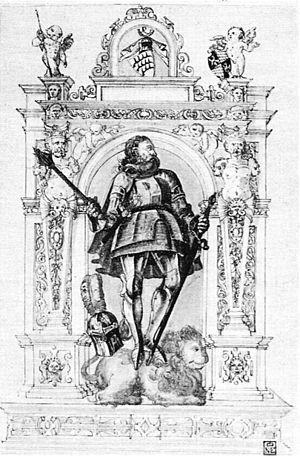
Ulrich du Wurtemberg, né en 1342, fut tué le 23 août 1388.